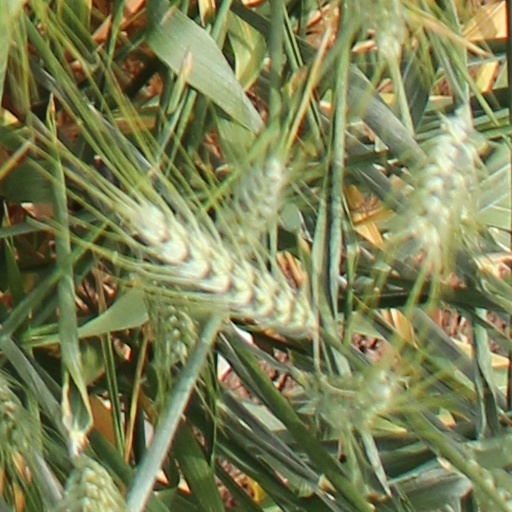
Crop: wheat